Disorderly Conduct (film)

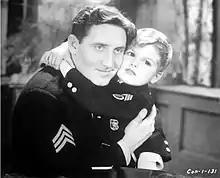
Publicity still with Spencer Tracy and Dickie Moore

Disorderly Conduct is a 1932 American pre-Code film directed by John W. Considine Jr. starring Spencer Tracy, Sally Eilers and Ralph Bellamy. It was the seventh picture Tracy made under his contract with Fox Film Corporation, and the first to make a profit since his debut "Up the River".